The Piano Teacher (film)

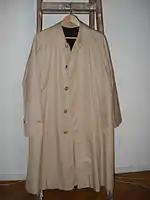
Burberry trench coats were selected for costumes.

The film is based on the 1983 novel "The Piano Teacher" by Elfriede Jelinek, who won the 2004 Nobel Prize in Literature. Director Michael Haneke read "The Piano Teacher" when it was published and aspired to adapt it to transition from making television films to cinema. However, Haneke learned Jelinek and Valie Export had already adapted a screenplay, a project aborted due to lack of investment. Jelinek later abandoned hope for a film version before selling the rights to Paulus Manker, who asked Haneke to adapt the screenplay, though Haneke would not be the director. Manker did not secure a budget, so the producer asked Haneke to direct.